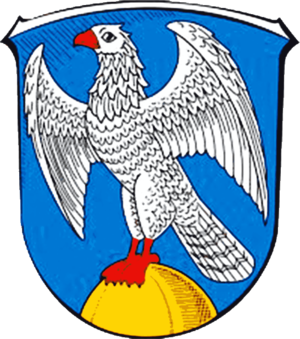
Schotten est une municipalité allemande située dans le land de la Hesse et l'arrondissement de Vogelsberg. Elle est située au sud de Alsfeld, à l'ouest de Fulda, au nord de Friedberg et à l'est de Giessen.